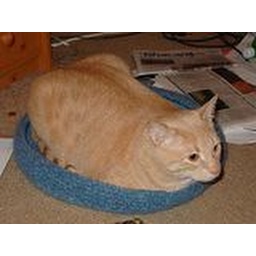
Chester barely fits in this cat bed that I made for Oliver when he was a kitten.